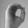
ASL letter: O